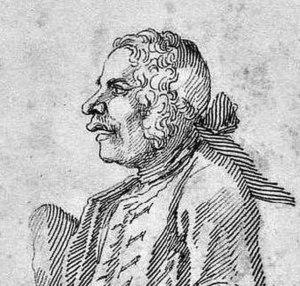
Geminiano Giacomelli est un compositeur italien de la période baroque.